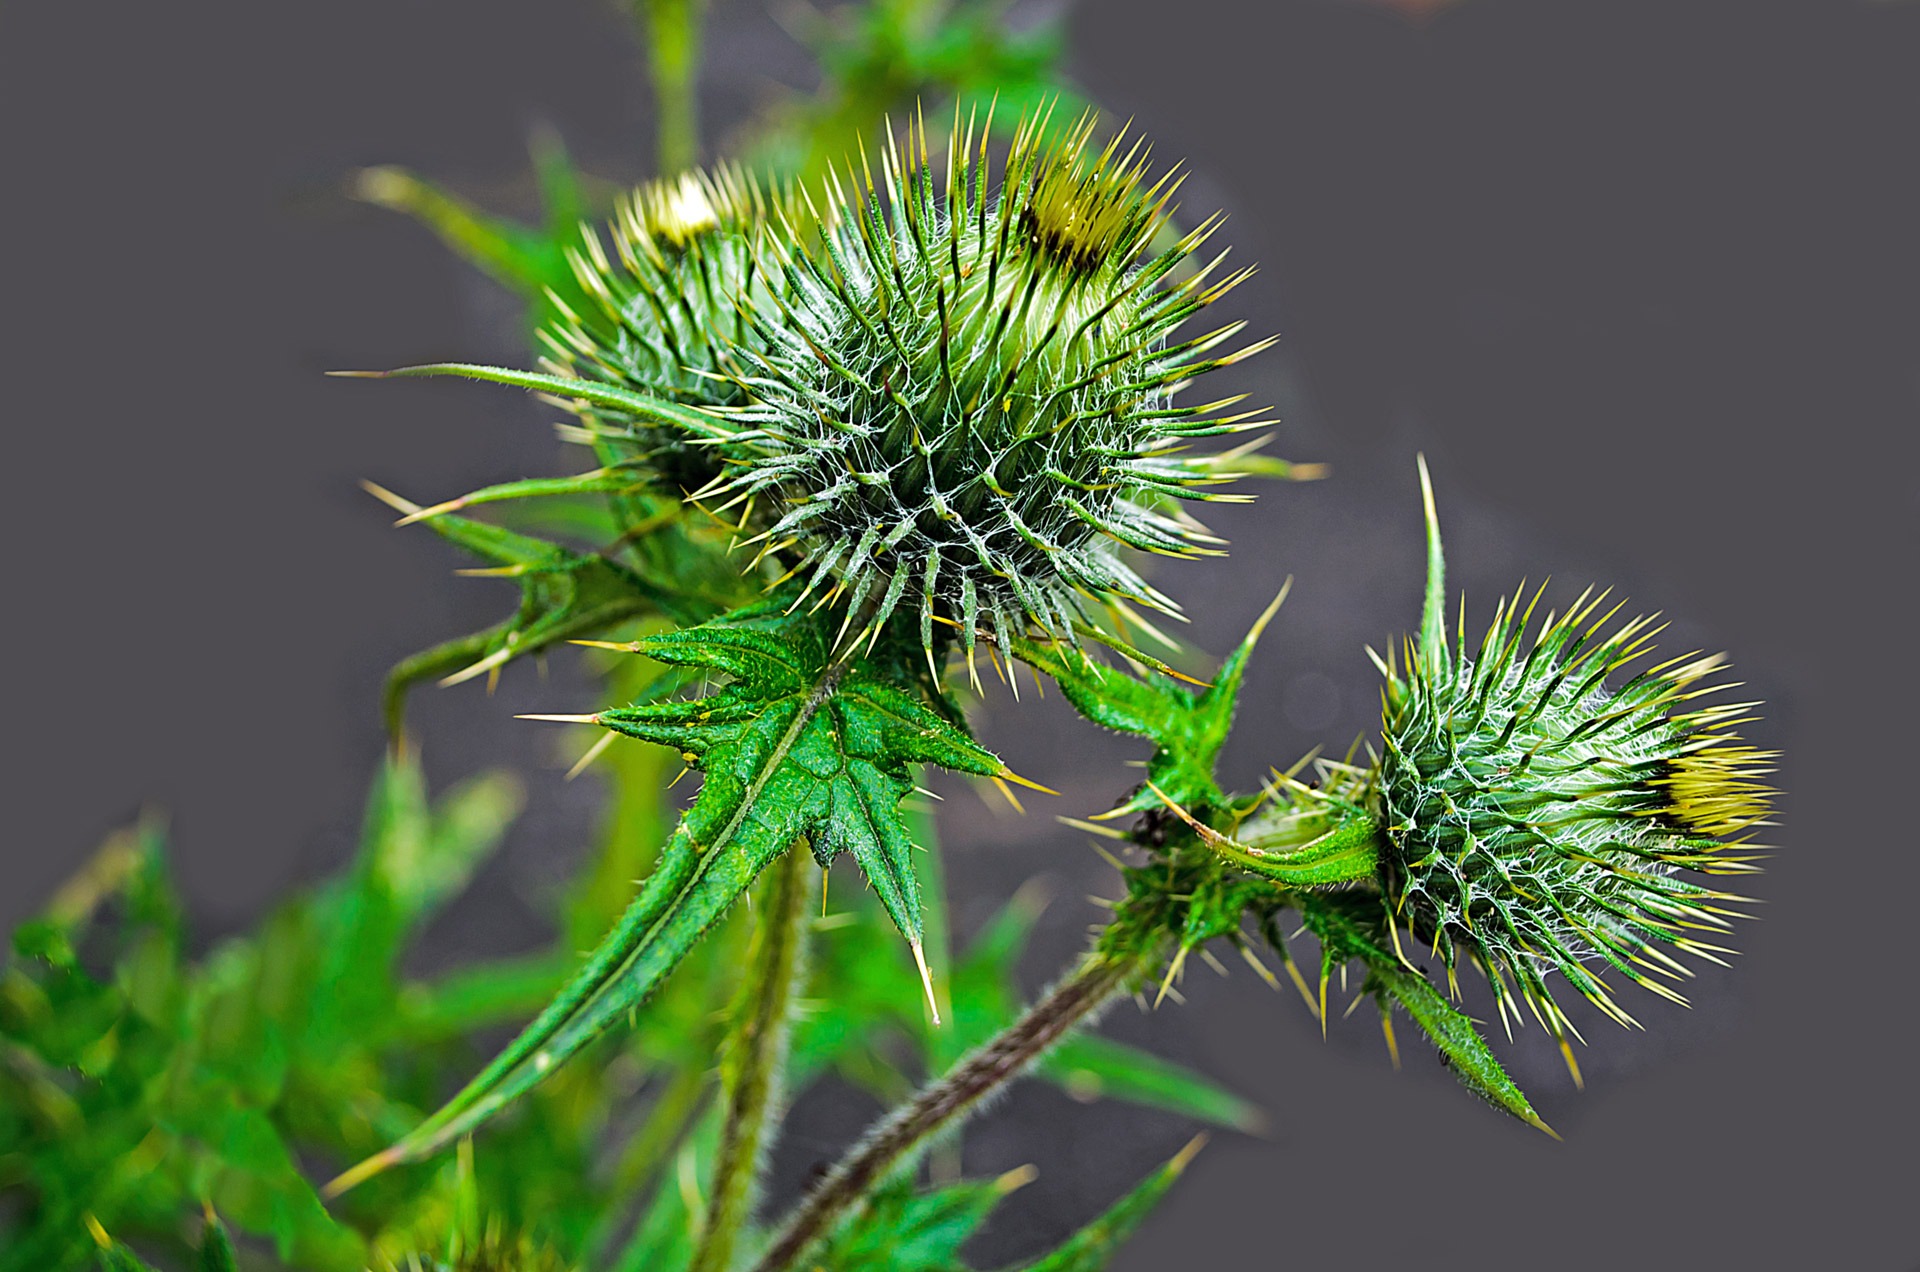
tree, nature, grass, branch, blossom, cactus, needle, growth, plant, photography, leaf, desert, flower, petal, isolated, part, pollen, green, herb, macro, natural, botany, object, flora, wildflower, bristle, close up, head, thistle, culture, bud, macro photography, herbal, barb, prick, flowering plant, daisy family, grass family, plant stem, land plant, pricker